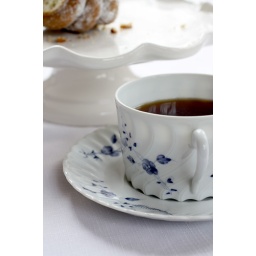
tea in a blue cup